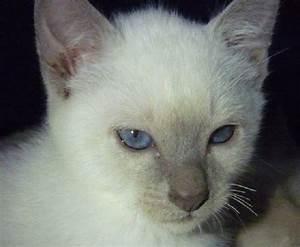
cat